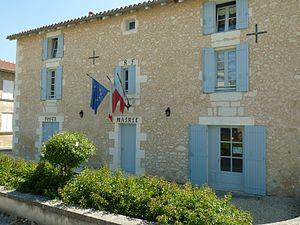
mairie de St-Privat-des-Prés (24), France
Saint-Privat-des-Prés, précédemment Saint-Privat, est une ancienne commune française située dans le département de la Dordogne, en région Nouvelle-Aquitaine.